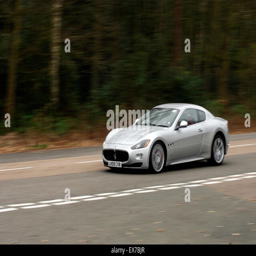
sports car driving along road .